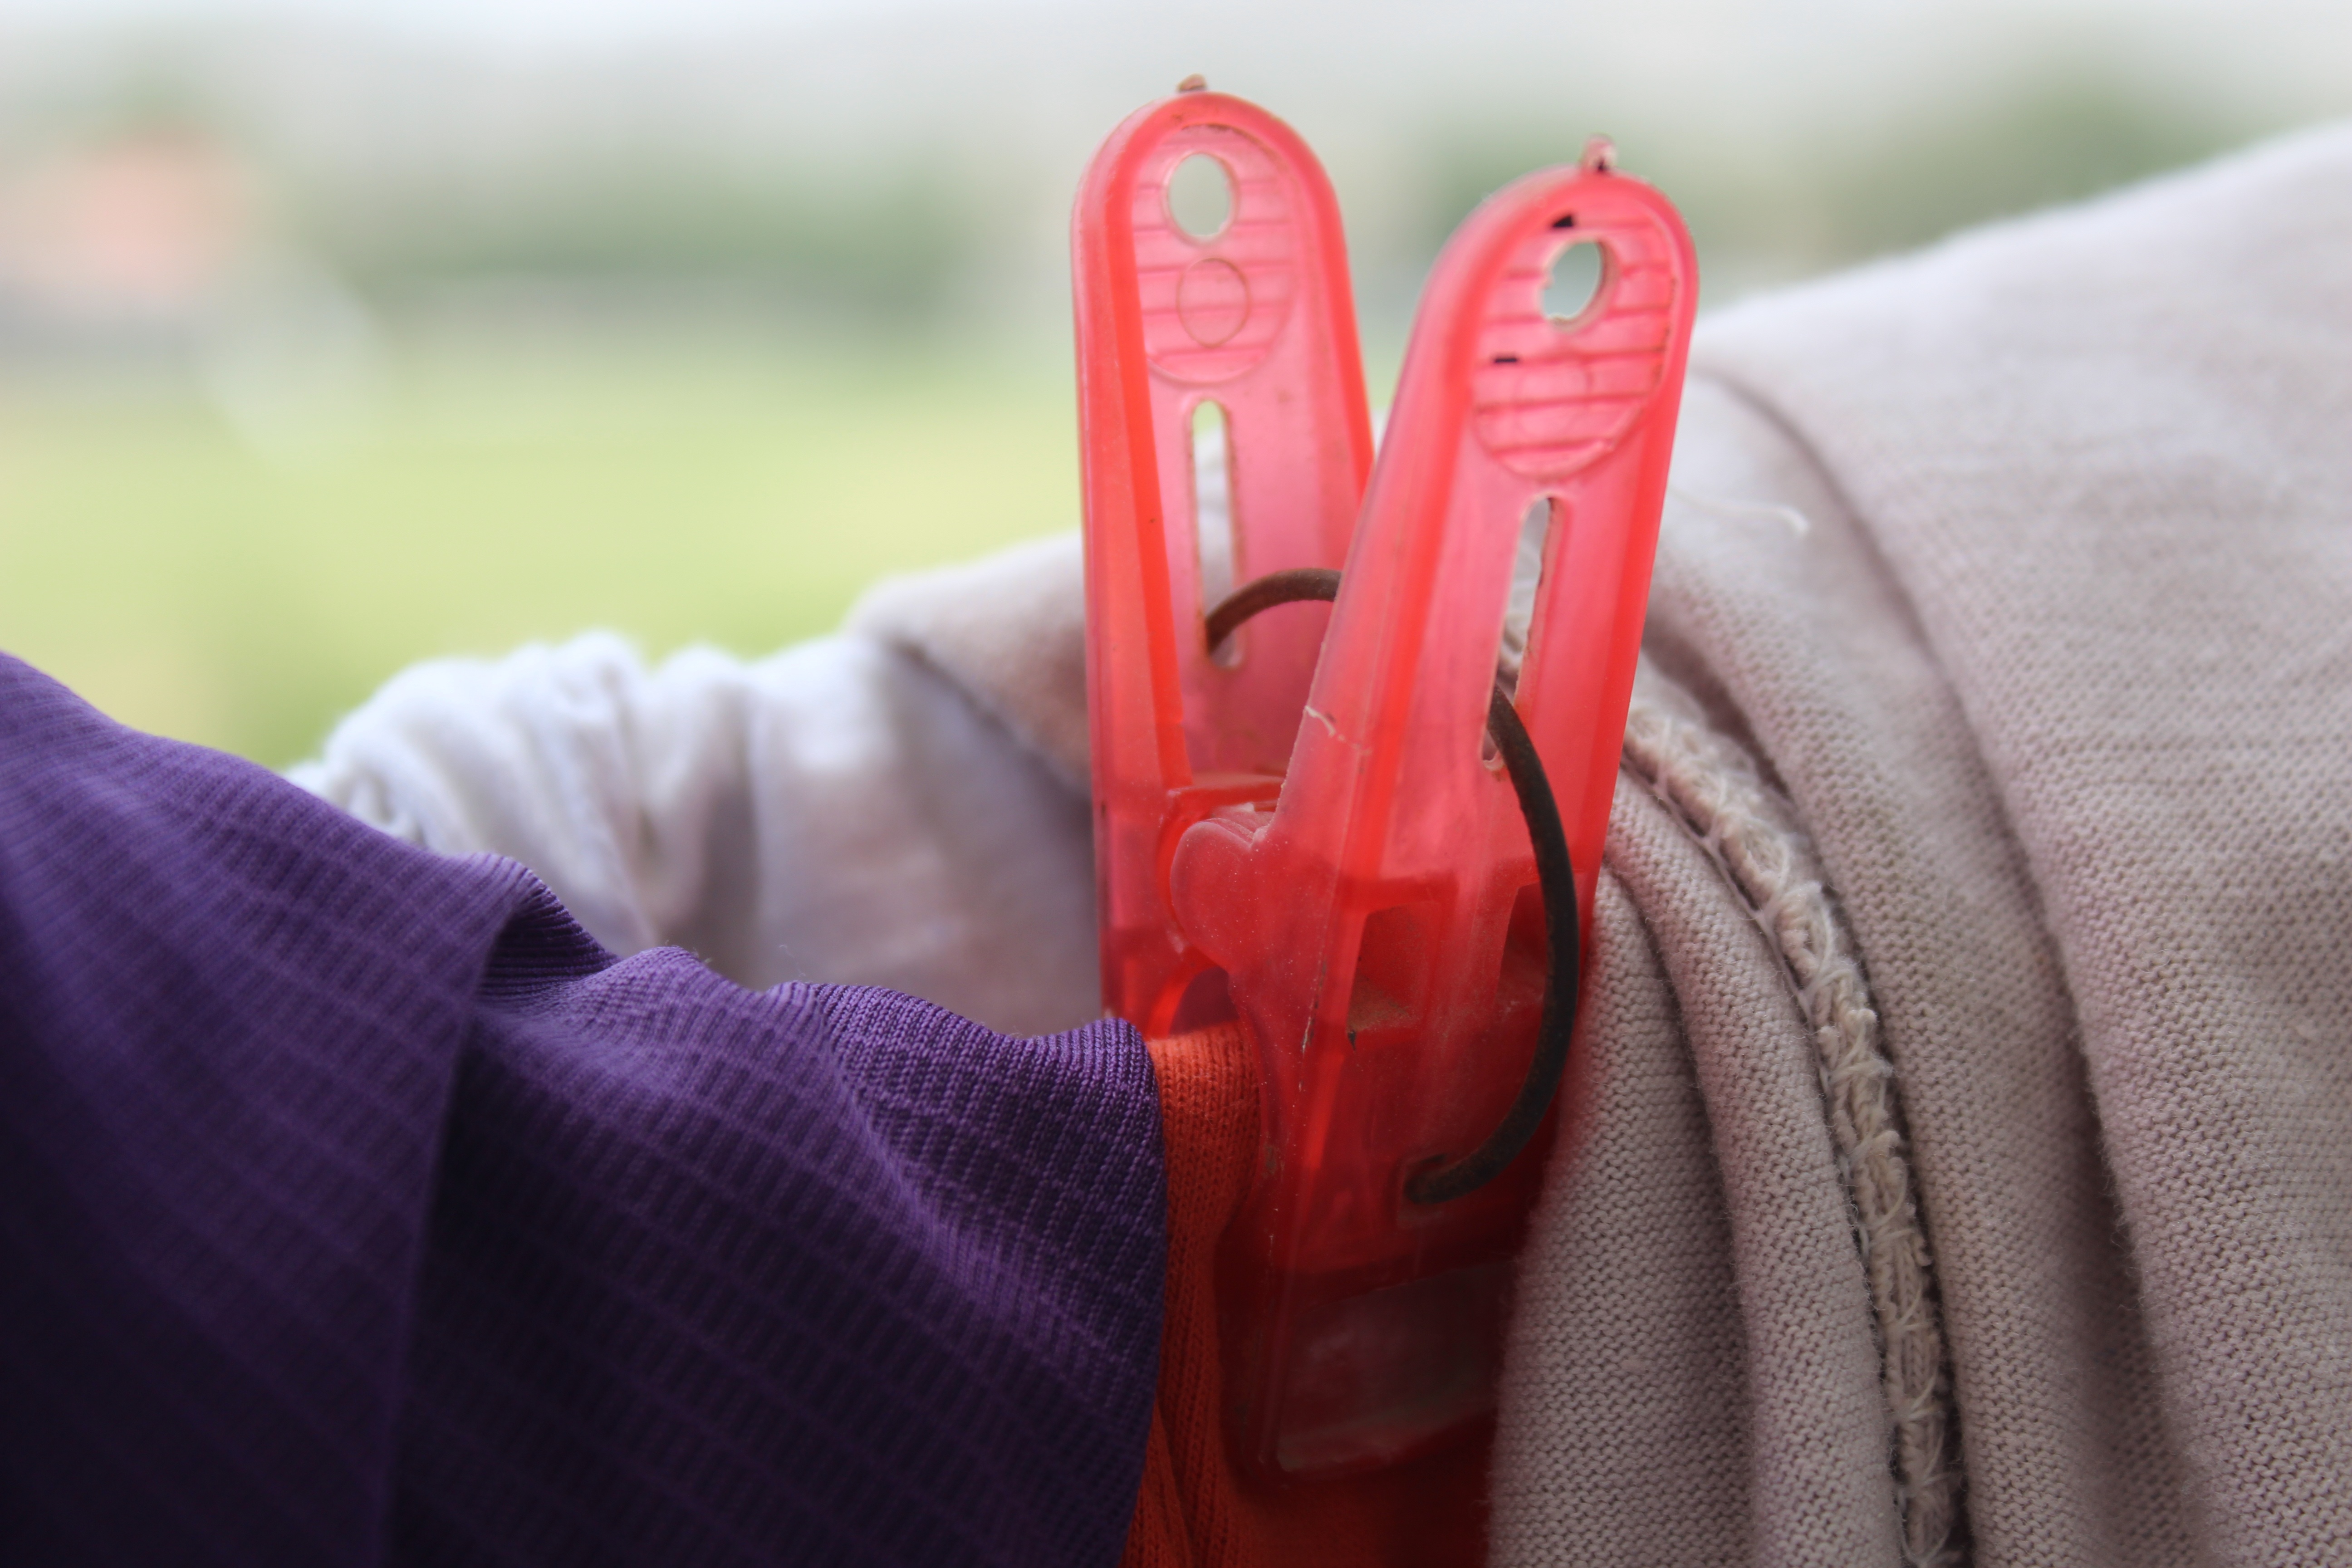
hand, leg, finger, red, color, washing, pink, arm, glasses, clothes, clip, cloths, clothes hanging